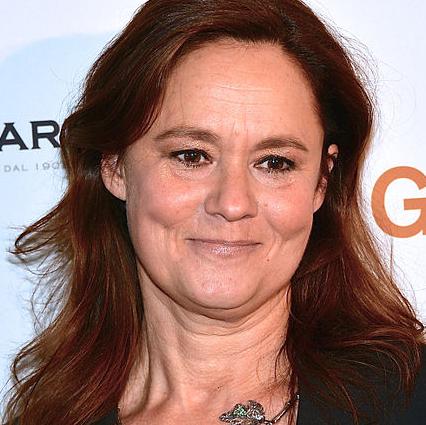
Age: 54